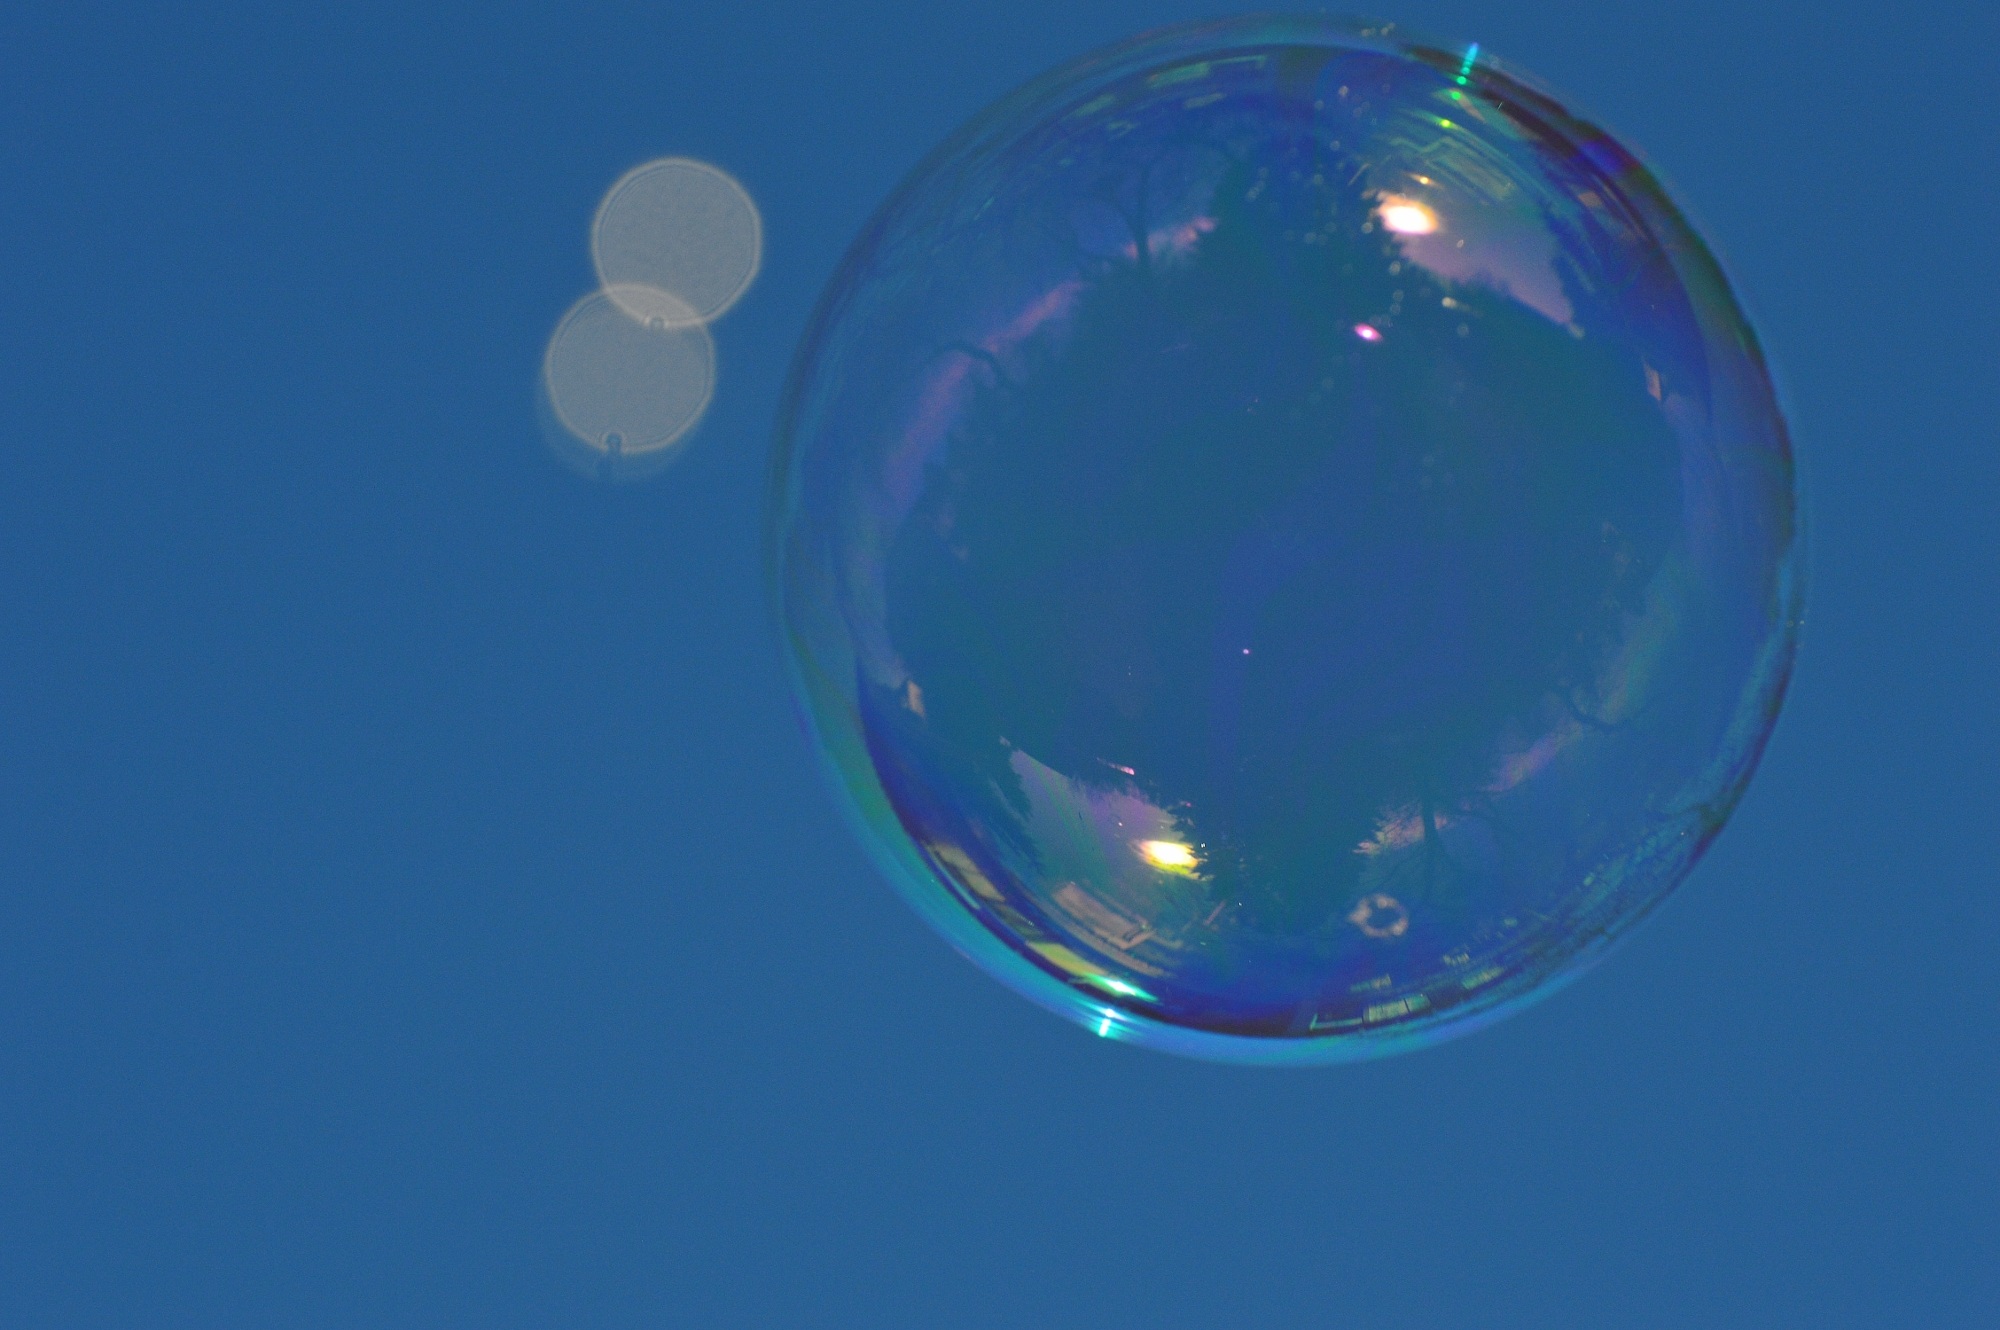
atmosphere, reflection, blue, float, colorful, circle, sphere, balls, shape, mirroring, soap bubbles, make soap bubbles, soapy water, atmosphere of earth, liquid bubble